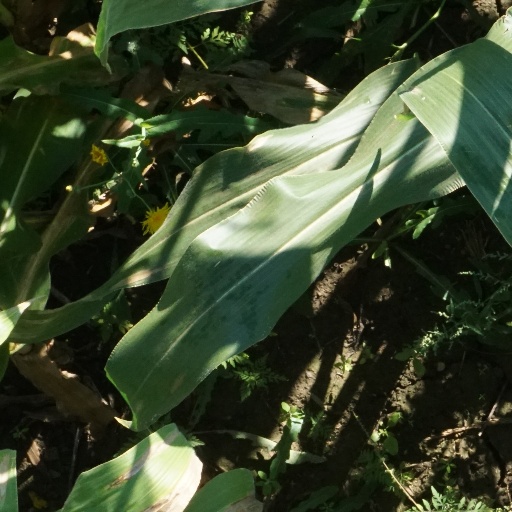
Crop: maize; corn